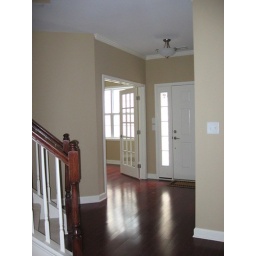
in dining room facing office and front door